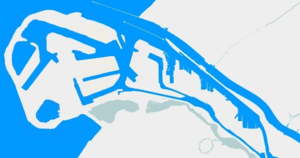
Le canal Hartel est un canal d'Europoort, aux Pays-Bas. Il relie le port Hartel, sur le Maasvlakte à la Vieille Meuse.